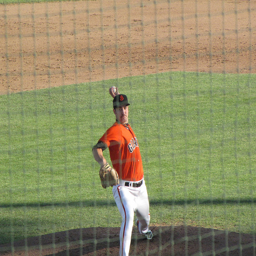
A baseball pitcher winds up to pitch the ball.
A pitcher throwing the ball in a baseball game.
A pitcher throwing a baseball on  the mound.
A baseball player pitching a ball from the mound.
A left handed pitcher throwing for the San Francisco Giants.